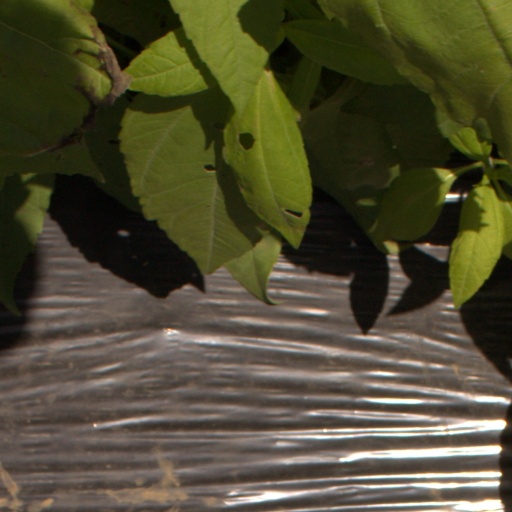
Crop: Jerusalem artichoke